Samwise Gamgee

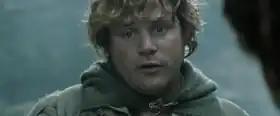
Sean Astin as Sam in Peter Jackson's ""

In the 1971 Mind's Eye radio adaptation, Sam was voiced by Lou Bliss.